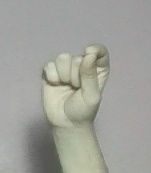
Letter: fa